Marie Dressler

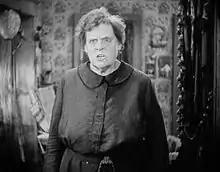
Dressler in "Min and Bill"

Following the release of "Tugboat Annie" Dressler appeared on the cover of Time in its issue dated August 7, 1933. Despite glamour actresses such as Greta Garbo, Joan Crawford, or Norma Shearer MGM's most prominent female star at the time was Dressler. The aging star consistently packed movie theaters with hits like "Min and Bill", "Emma", and "Tugboat Annie". An exhibitors' poll in the January 1933 issue of Motion Picture Herald had Dressler as the number-one box office star in Hollywood.